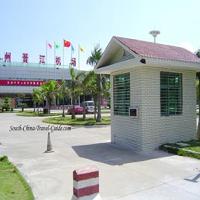
Weather: sun or clear